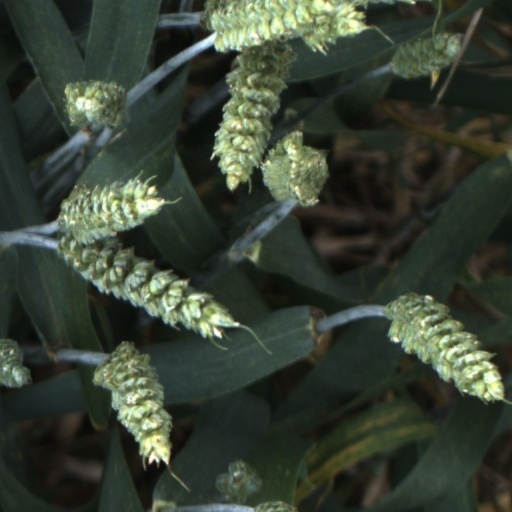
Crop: wheat